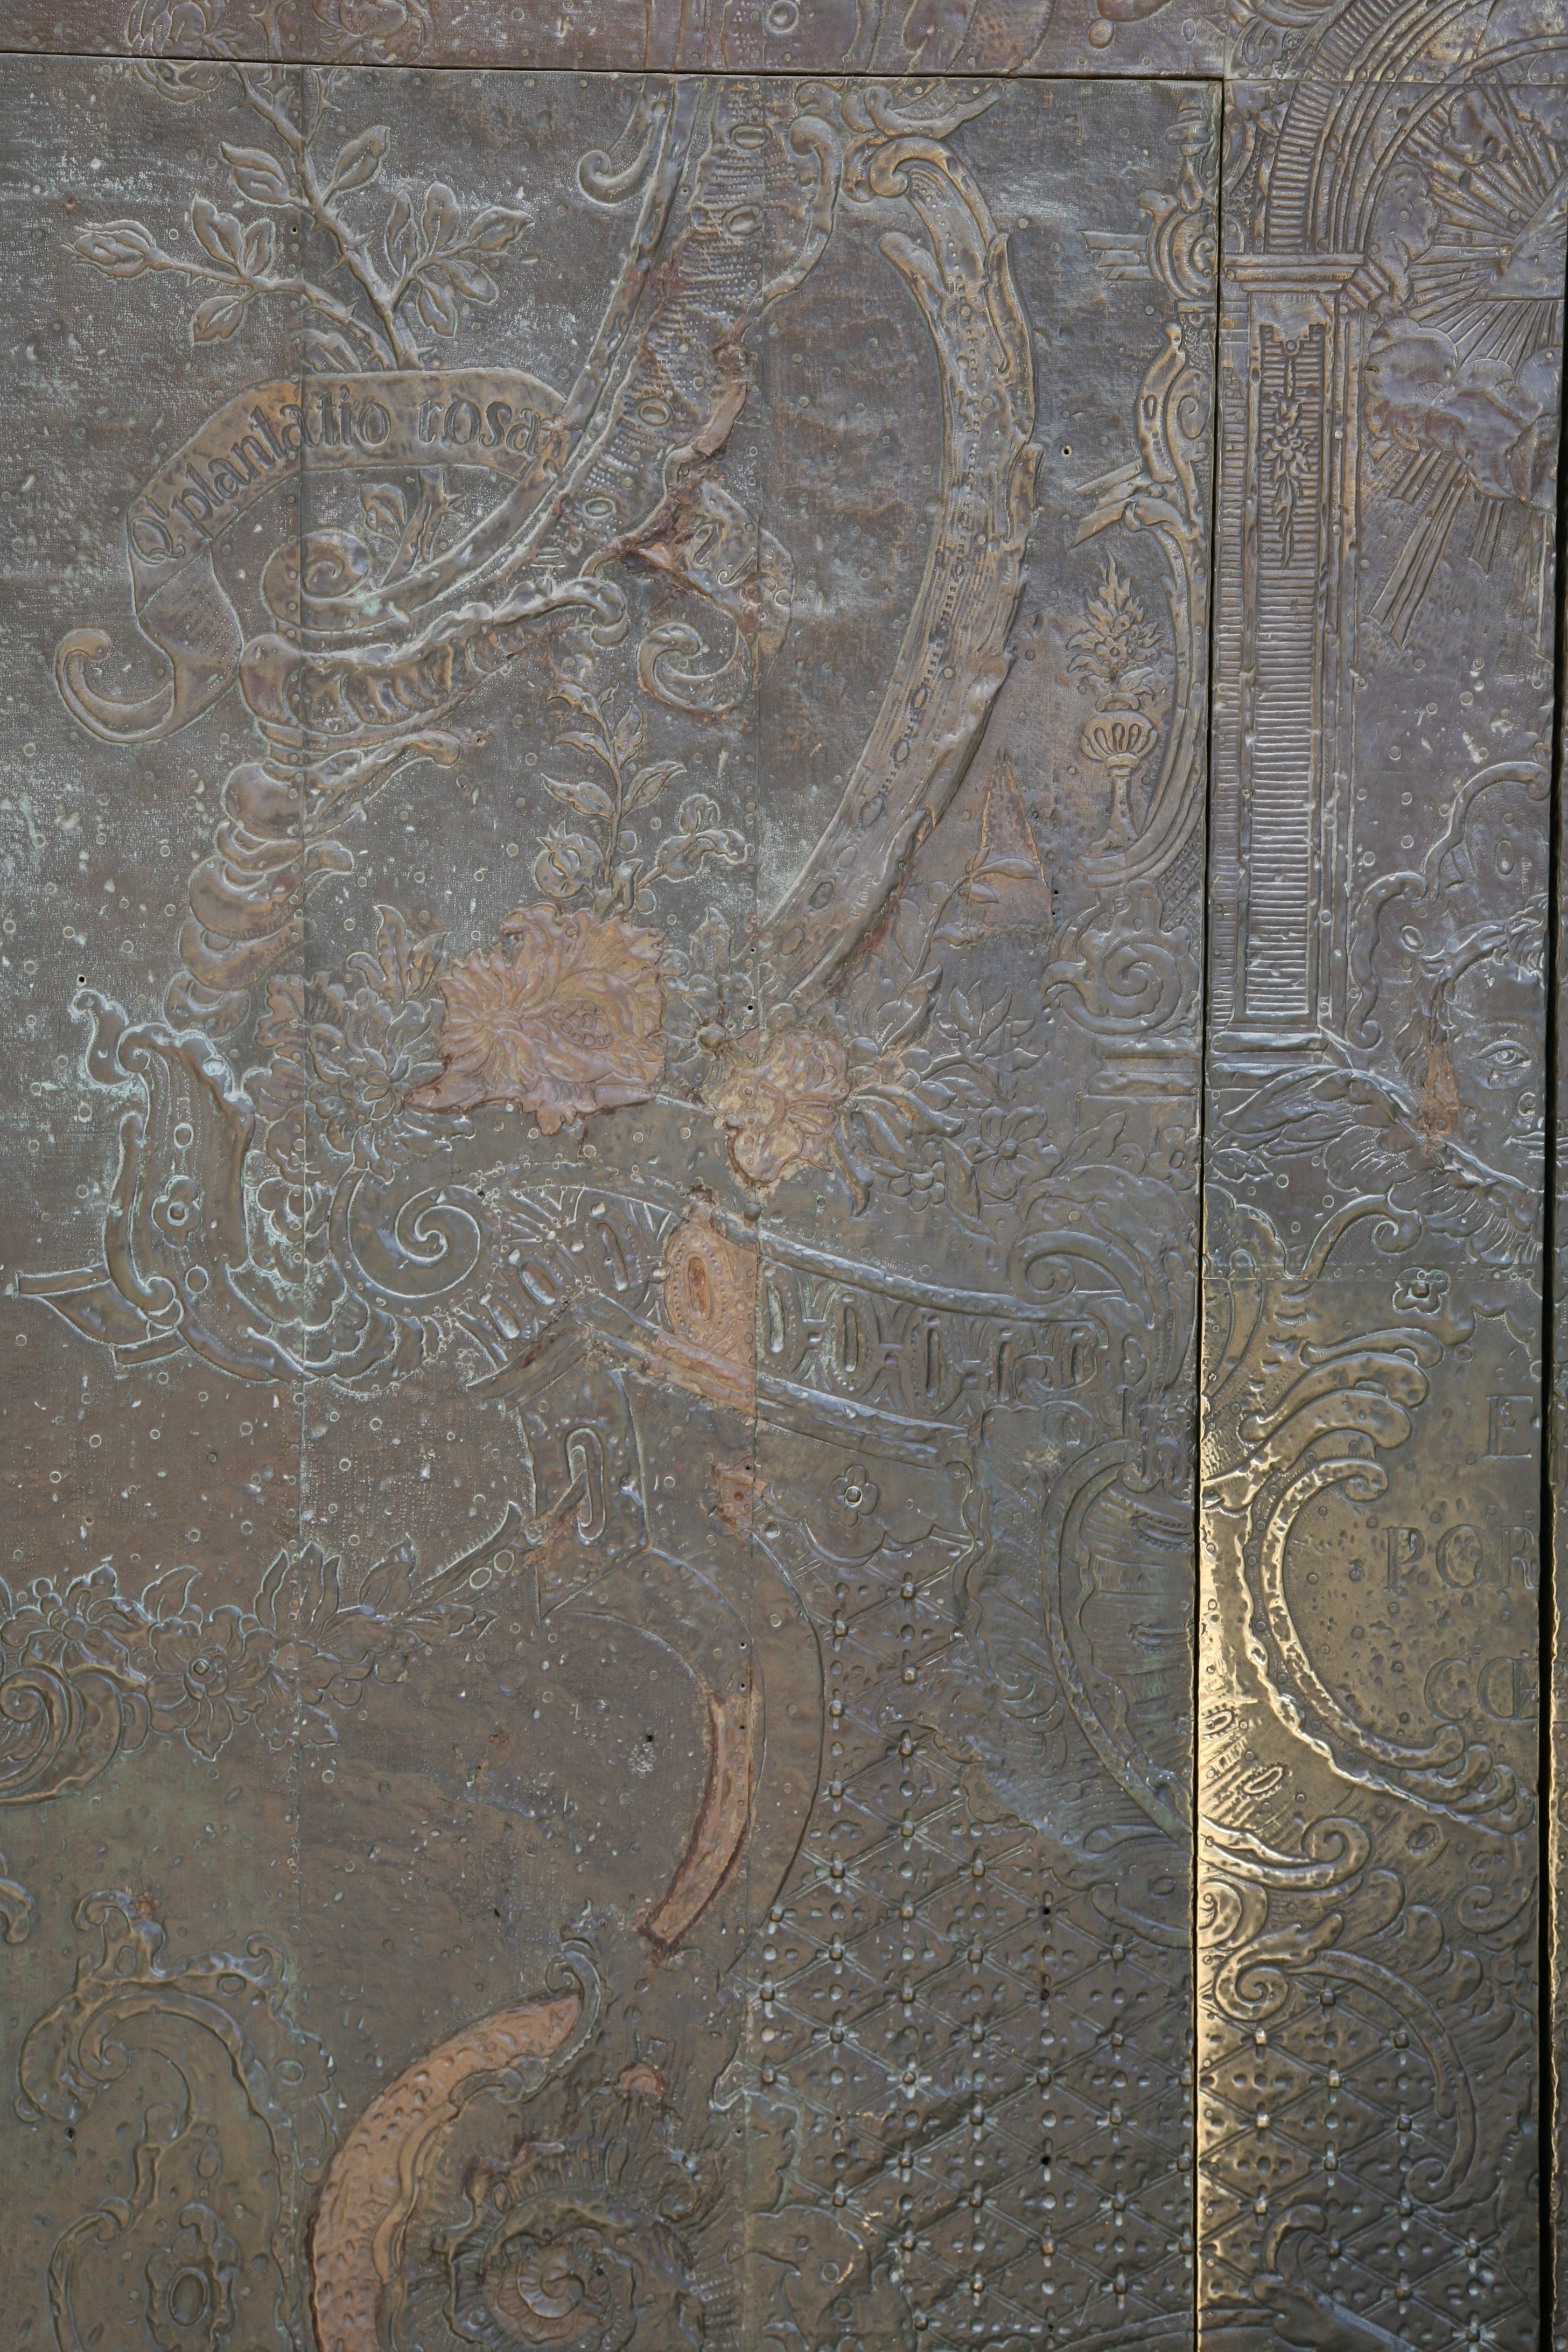
wood, texture, floor, wall, metal, tile, cathedral, door, material, art, spain, espagne, puerta, porte, catedral, cathedrale, valencia, espanha, basilica, carving, dom, relief, tr, espana, spanien, santamaria, spagna, basilique, spanje, espanya, valence, basilika, stele, flooring, stone carving, ancient history